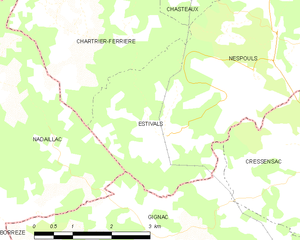
Estivals est une commune française située dans le département de la Corrèze en région Nouvelle-Aquitaine.